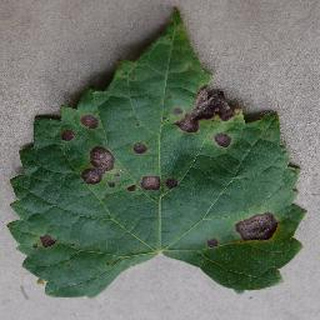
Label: grape_black_rot